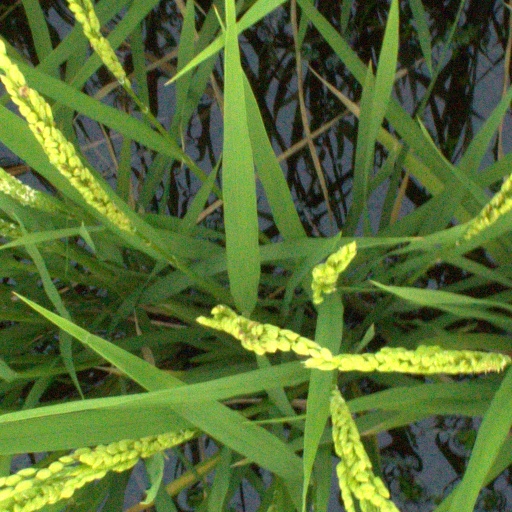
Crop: rice